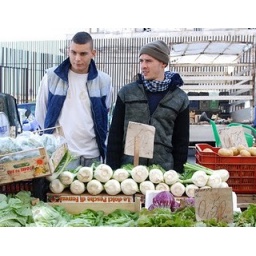
Vegie boys selling fennel at market in Syracuse, Sicily